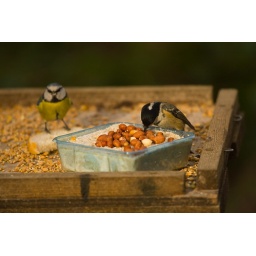
birds feeding on and around bird table